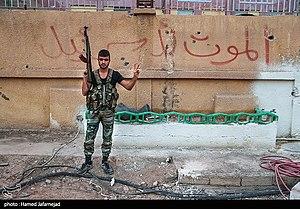
La bataille de Boukamal a lieu en juin 2018 lors de la guerre civile syrienne.